St Thomas of Canterbury Church, Chester

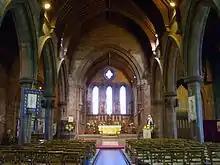

The church is built in Runcorn red sandstone with a Westmoreland slate roof. Its style is Gothic Revival, designed by Gilbert Scott and is still unfinished. The tower has a ringing chamber but lacks the bell chamber above and spire. some of the tracery around the windows and at the top of the nave columns remains incomplete, it is also possible that the walls and ceiling were intended to be plastered. This has also been left undone. The plan of the church consists of an East Tower at the end of the south aisle, the north aisle and a five-bay nave. The chancel is raised three steps above the nave with a further three steps at the other end of the choir into the sanctuary. There is a Lady Chapel at the end of the north aisle, which again is raised three steps above the nave.